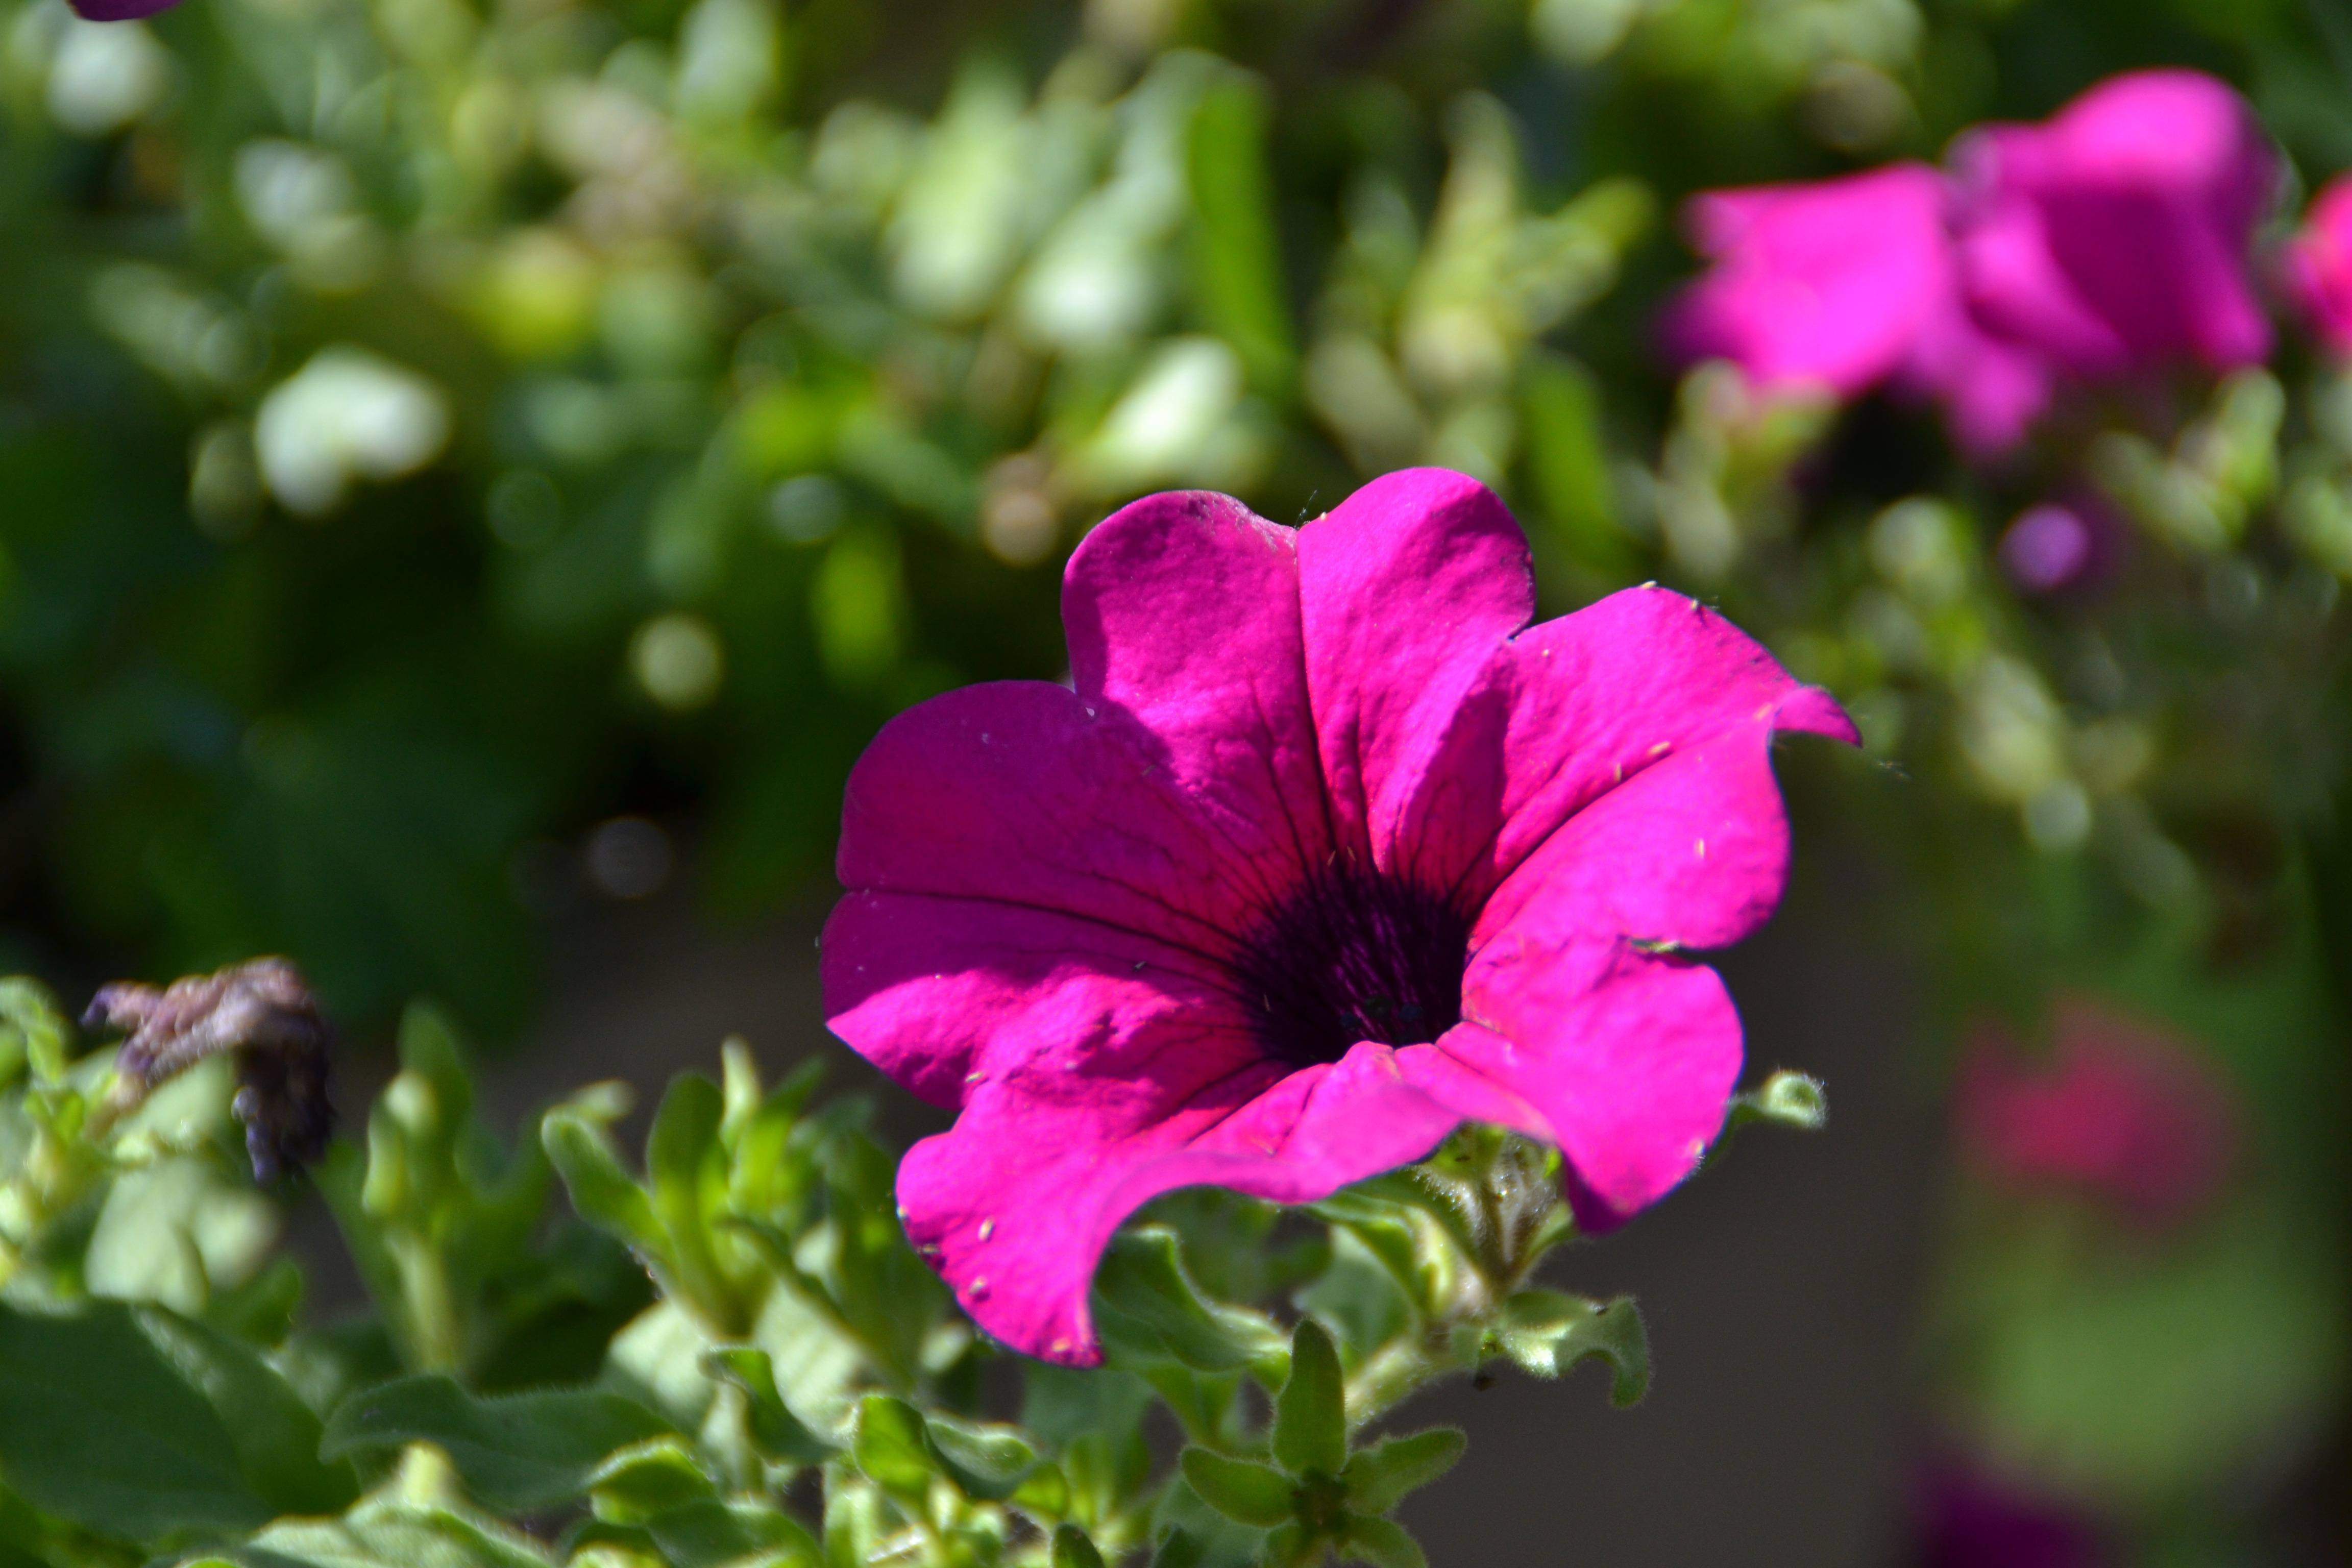
nature, blossom, plant, flower, purple, petal, bloom, summer, love, botany, garden, marriage, flora, wildflower, shrub, macro photography, flowering plant, annual plant, land plant